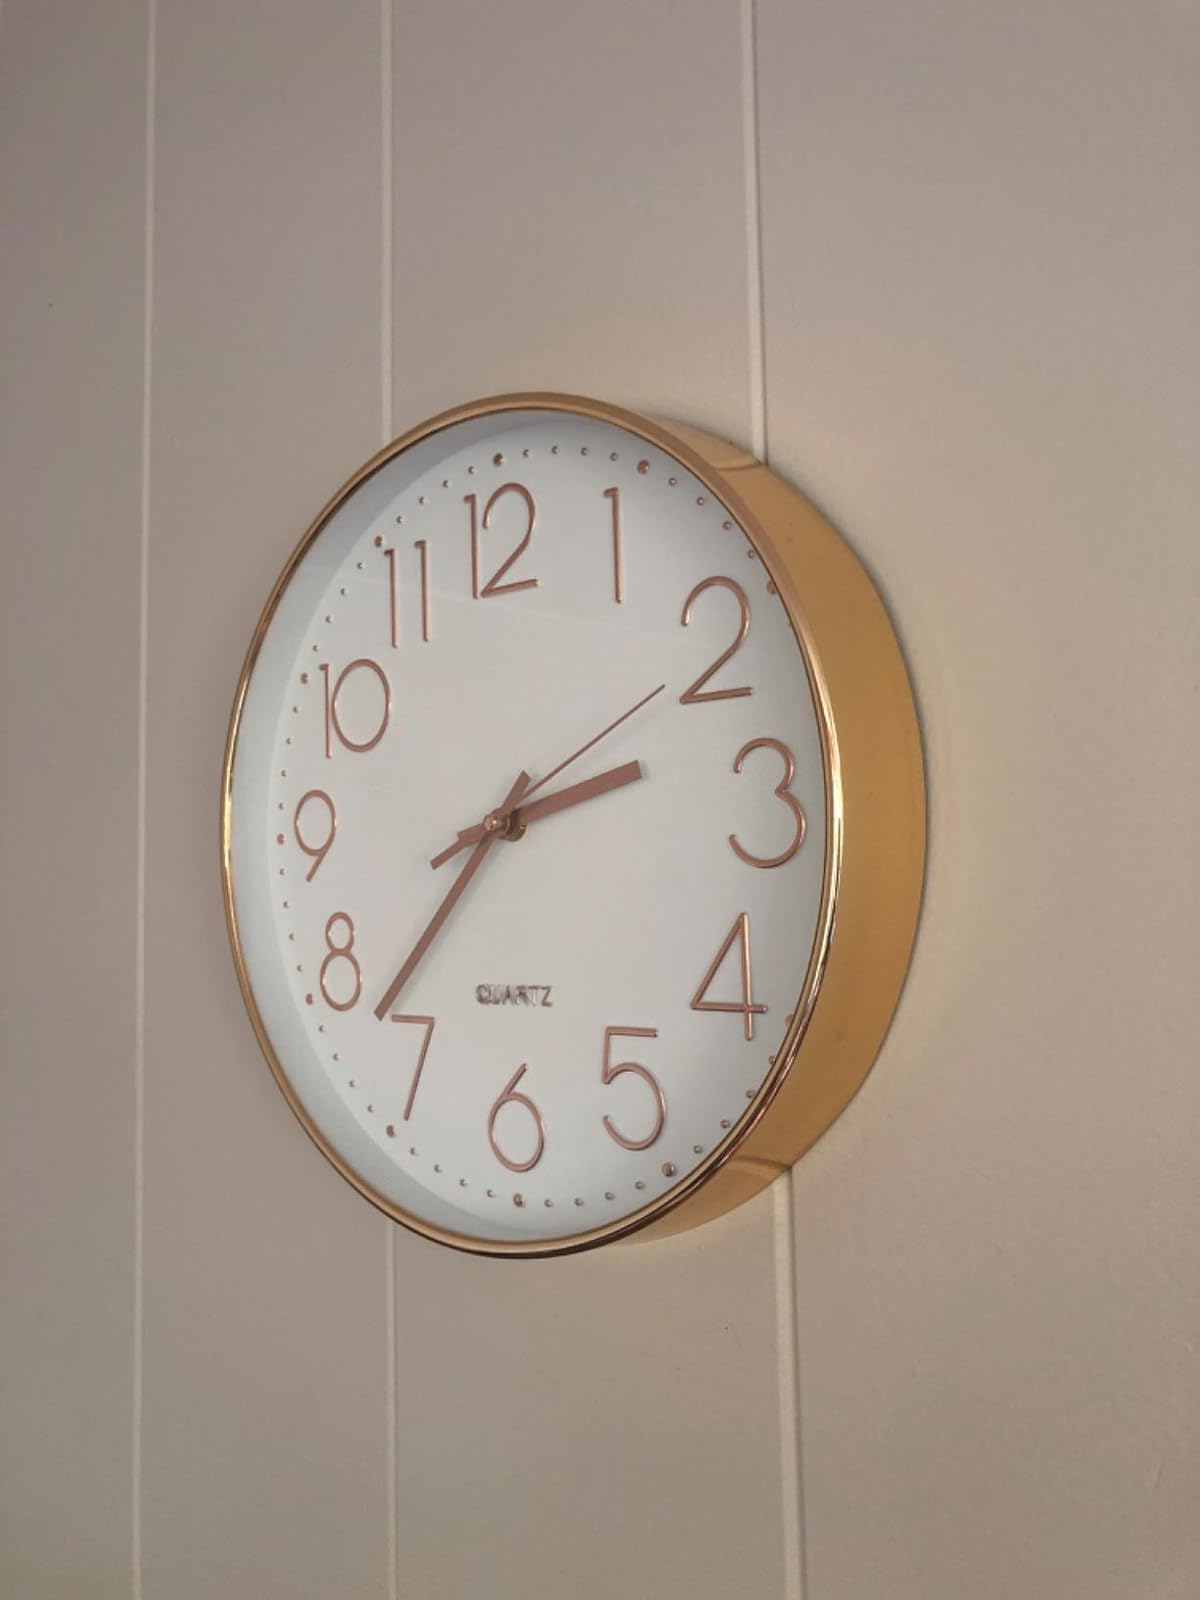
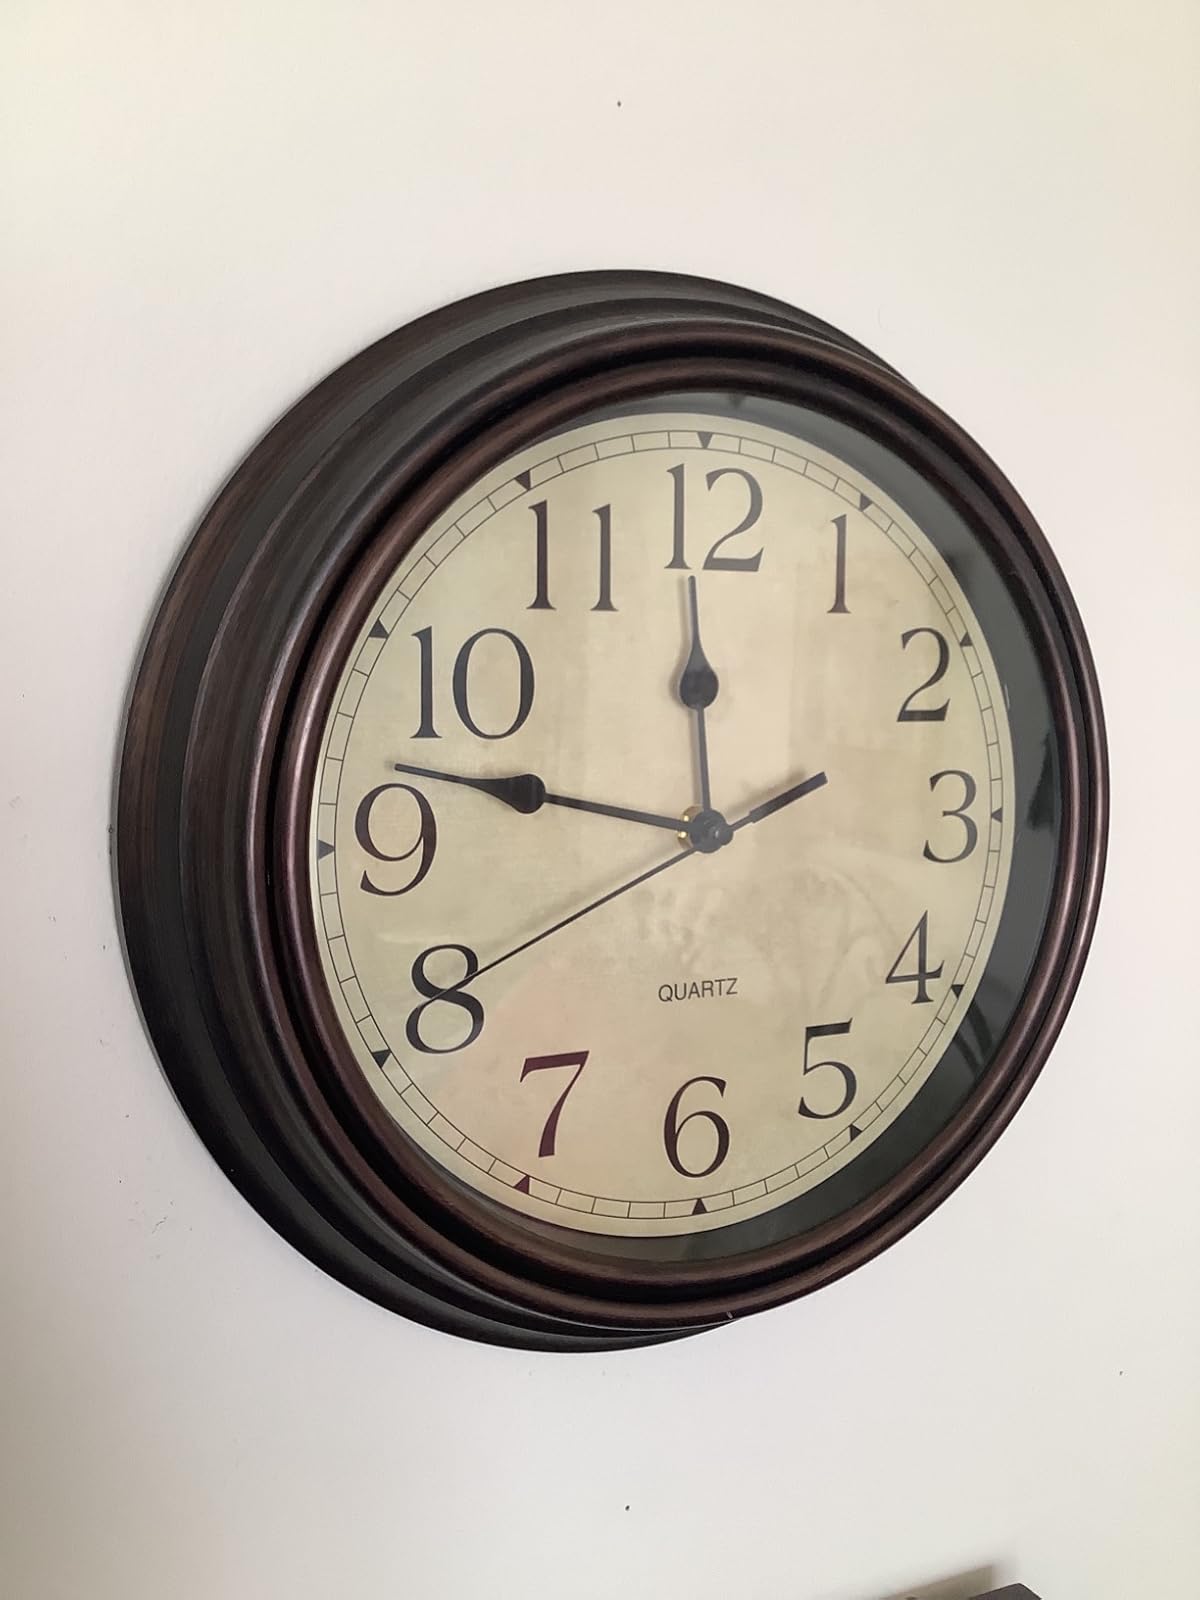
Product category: clock
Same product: no